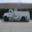
Label: truck